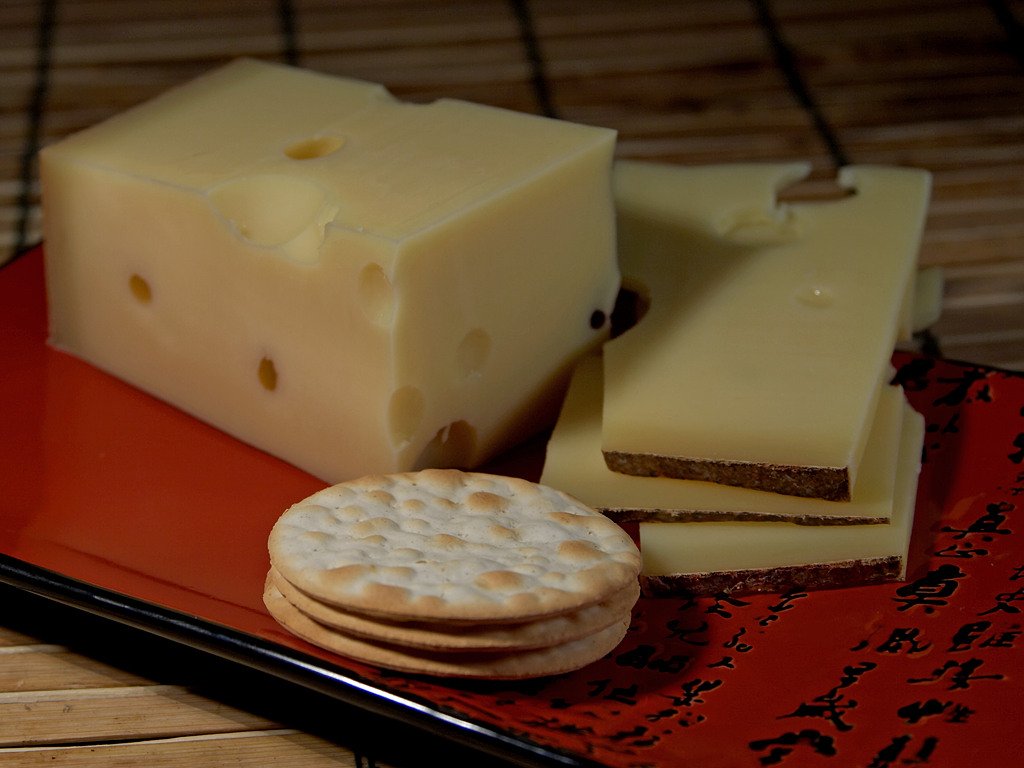
food, ingredient, baking, healthy, snack, dessert, eat, delicious, cheese, hearty, fat, icing, flavor, milk product, albuminous, buttercream, emmental cheese